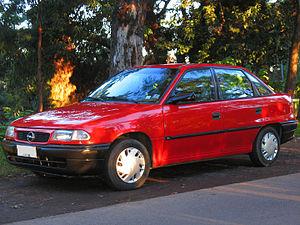
L’Opel Astra est une voiture compacte, coupé et break de la marque allemande Opel qui est produite depuis 1991. L'Astra remplace l'Opel Kadett.